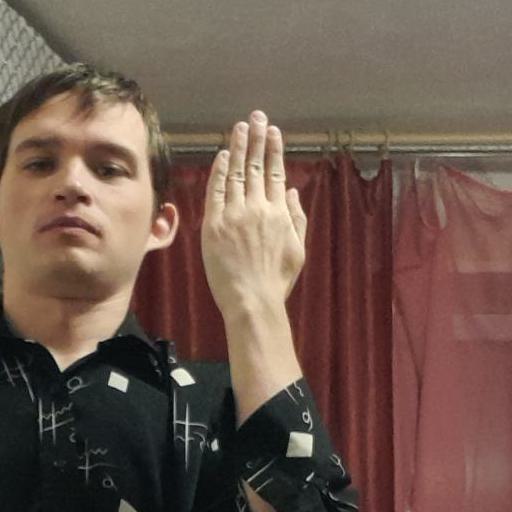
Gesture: stop_inverted